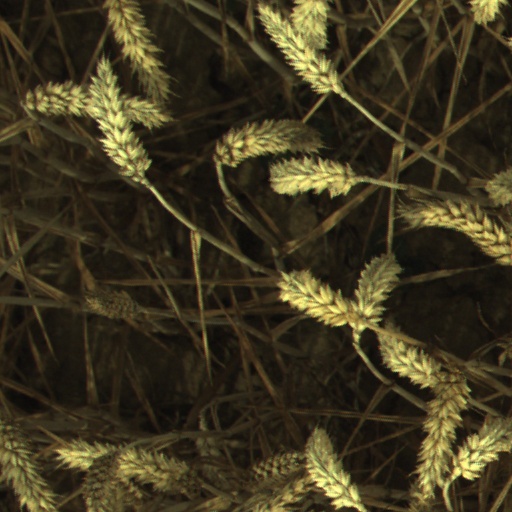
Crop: wheat